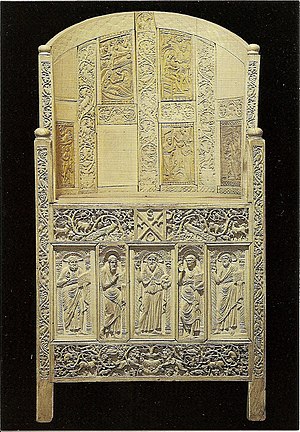
Tidlig kristen kunst og arkitektur / Kristen kunst efter 313
Den såkaldte 'Maximiantrone', en biskopstol for Maximian af Ravenna (†556) i Ravenna, som efter 540 var de byzantinske kejseres administrative hovedstad for de italienske provinser og residens for deres guvernør (exarch).
Tidlig kristen kunst og arkitektur er den kunst der blev frembragt af kristne eller under kristent mæcenat eller beskyttelse i kristendommens tidligste periode, engang mellem 260 og 525 – afhængigt af den definition, der anvendes.